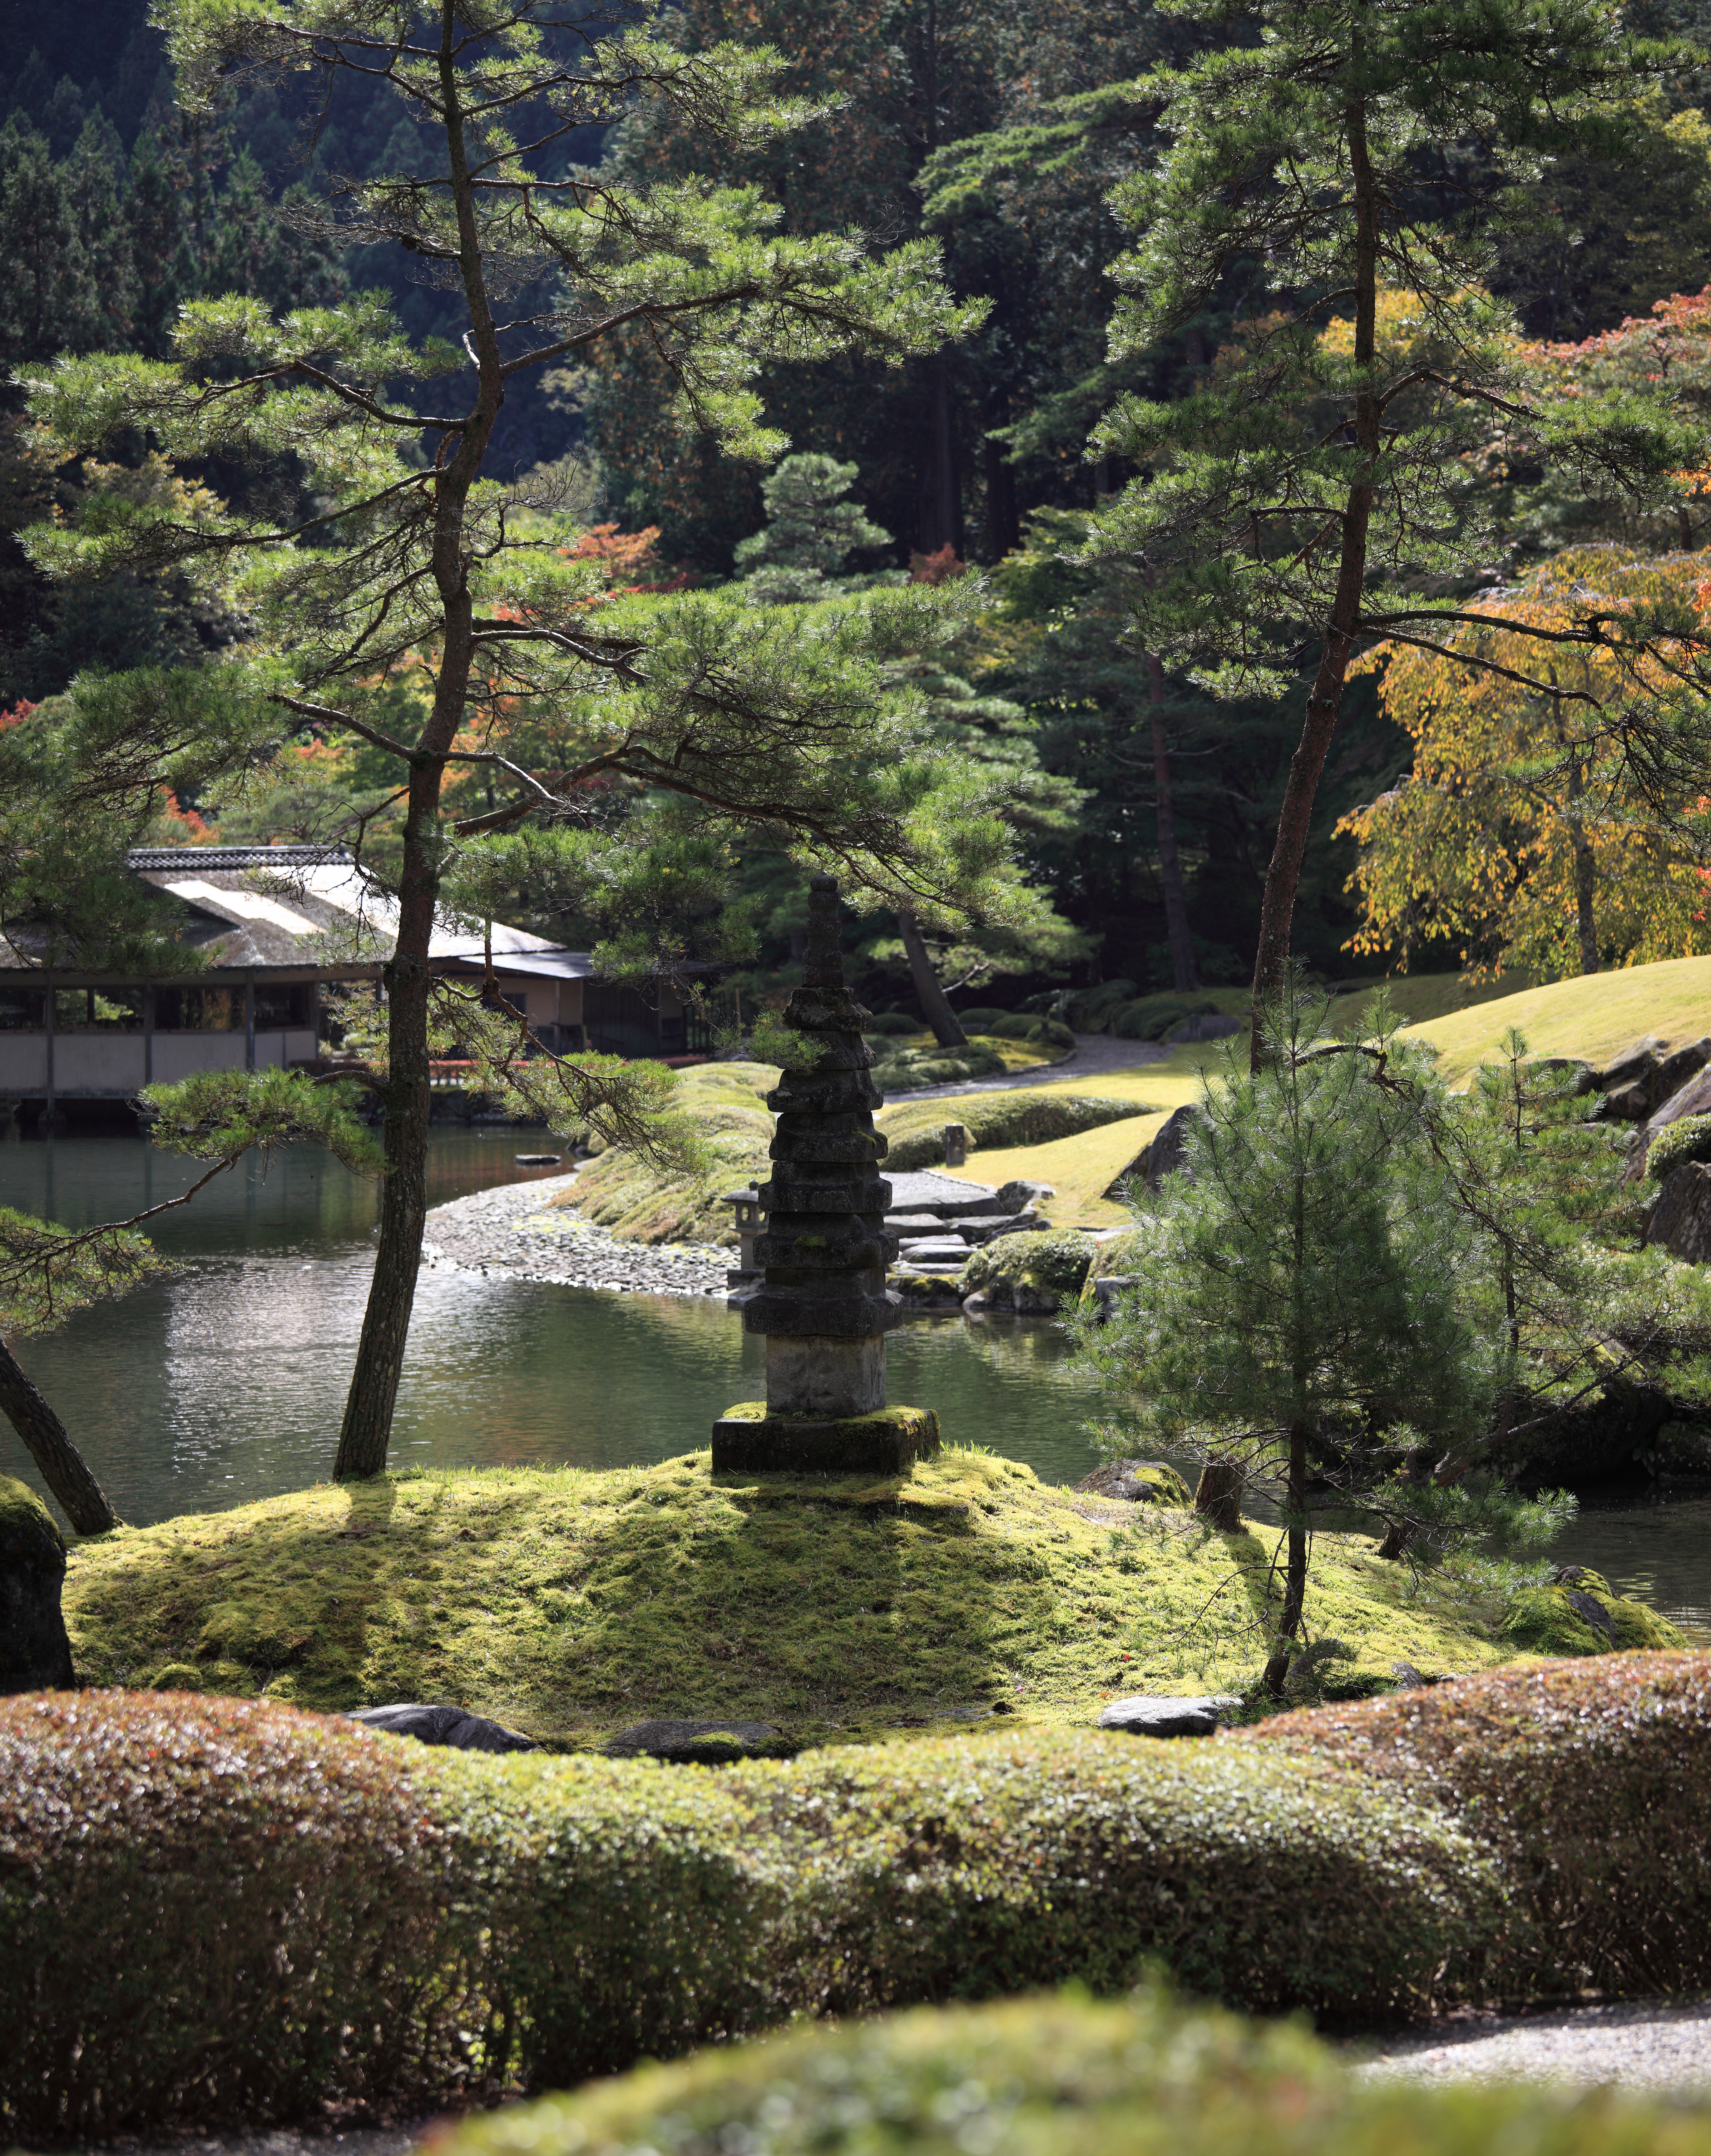
landscape, tree, water, nature, grass, plant, leaf, lake, panorama, pond, spring, green, reflection, high, garden, cool image, landscaping, japanese, vegetation, shrine, tochigi, photomerge, 5d, style, hires, botanical garden, i, markii, water feature, watercourse, pano, hi, res, resolution, stitch, kanuma, furuminejinja, kohohen